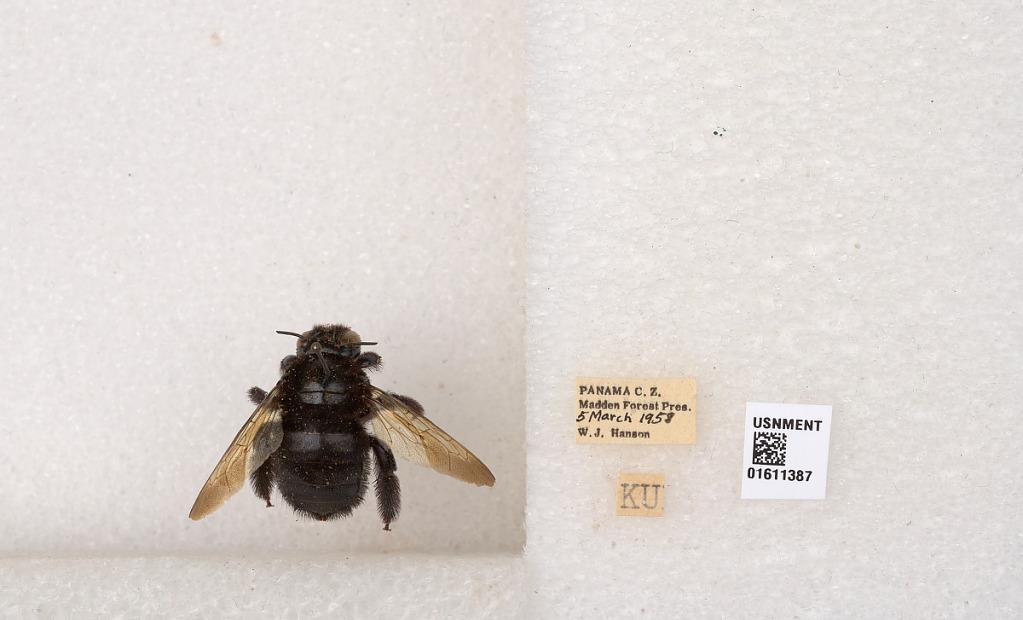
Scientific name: Xylocopa
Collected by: I. Silva
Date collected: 1958-3-5
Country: Panama
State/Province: Panama
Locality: C.Z., Madden Forest Pres. (Madden Road Timber Preserve)